Cursed soldiers

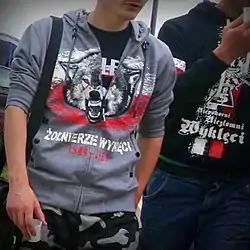
The "cursed soldiers" graphic design on patriotic apparel

The NKVD and UB used brute force and deception to eliminate the underground opposition. In the autumn of 1946, a group of 100–200 "cursed soldiers" of the Narodowe Siły Zbrojne (National Armed Forces, NSZ) were lured into a trap and massacred. In 1947, Colonel Julia ("Bloody Luna") Brystiger of the Polish Ministry of Public Security proclaimed at a security briefing that: "the terrorist and political underground" had ceased to be a threatening force for the UB, although the "class enemy" at universities, offices and factories still had to be "found out and neutralised."